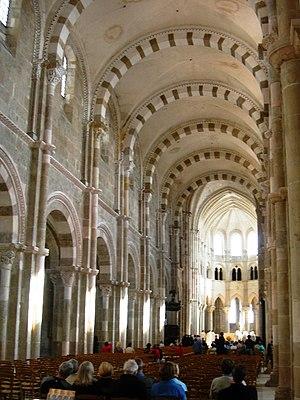
L'architecture romane est le premier grand style créé au Moyen Âge en Europe après le déclin de la civilisation gréco-romaine. Son développement est pleinement établi vers 1060 mais les premiers signes de mutation sont différents suivant les régions et il n'y a pas de consensus sur une date des débuts qui vont du VIᵉ au XIᵉ siècle. L'architecture gothique est le style qui lui succède progressivement à partir du XIIe siècle.Le dynamisme monastique, de profondes aspirations religieuses et morales, la spiritualité des routes de pèlerinages dans une Europe rendue à la paix président à la naissance de l'art roman et contribuent à en faire un style vraiment neuf et doué d'une profonde originalité. La volonté de libérer l'Église de la tutelle de pouvoirs séculiers, les croisades, la reconquête chrétienne en Espagne avec l'effondrement du califat de Cordoue, la disparition du mécénat royal ou princier font de l'art roman l'art de toute la chrétienté médiévale.
La basilique Sainte-Marie-Madeleine de Vézelay est une ex abbatiale française du XIIᵉ siècle située à Vézelay, dans le département de l'Yonne en Bourgogne-Franche-Comté. Haut lieu de la chrétienté au Moyen Âge, Vézelay est un lieu de pèlerinage important sur le chemin de Saint-Jacques-de-Compostelle.